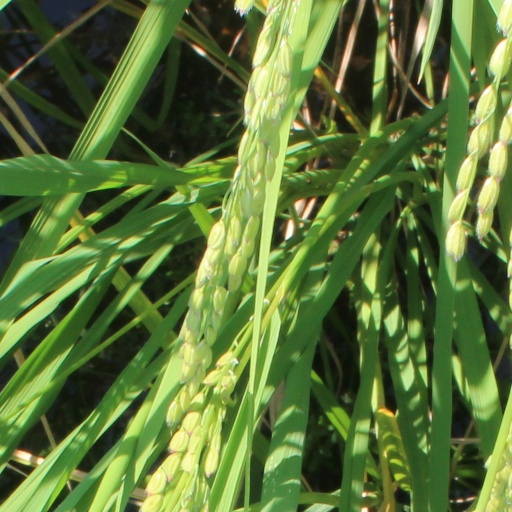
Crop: rice